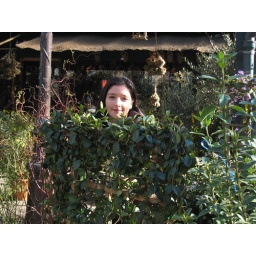
in a flower market near the Concorde tube station